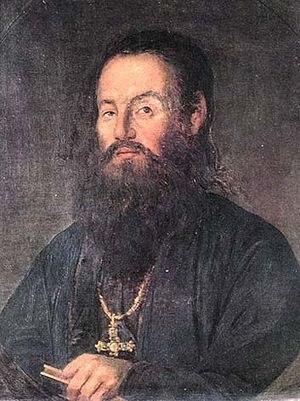
Ánthimos Gazís, né Anastasios Gazalis en 1758 à Milies et mort le 24 juin 1828 à Ermoúpoli, était un prêtre, éducateur et homme politique grec, membre de l'Assemblée nationale d'Épidaure en 1822.